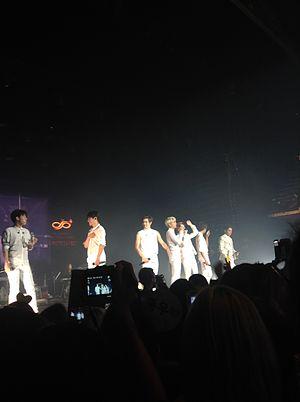
Infinite en concert au Casino de Paris en octobre 2015
Infinite est un boys band sud-coréen de K-pop qui a débuté en 2010 avec la Woollim Entertainment. Le groupe est composé de 7 membres : Sunggyu, Dongwoo, Woohyun, Hoya, Sungyeol, L et Sungjong.